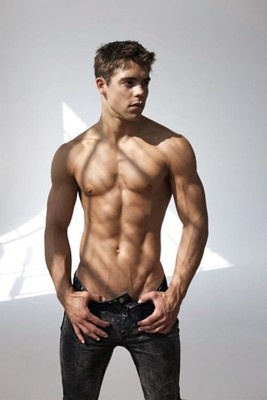
Gender: men